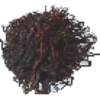
Label: Rambutan 1